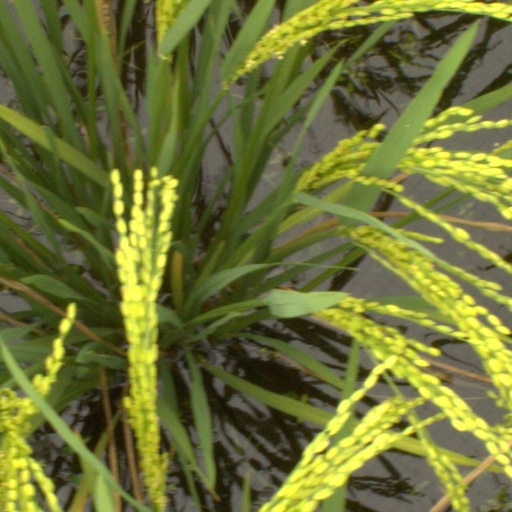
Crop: rice